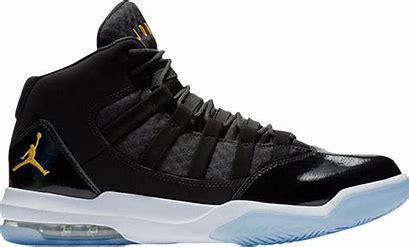
Brand: Jordan
Model: Max Aura 5